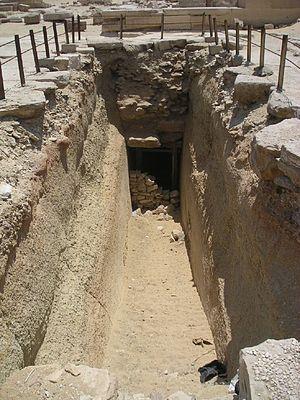
Nebrê est le deuxième roi de la IIᵉ dynastie pendant la période thinite. Il succéda à Hotepsekhemoui et précéda Ninetjer. Manéthon l'appelle Kajechos et lui compte trente-neuf ans de règne mais les égyptologues actuelles lui attribuent un règne d'une dizaine ou d'une quinzaine d'années. Selon différents auteurs, Nebra régna sur l'Égypte vers -2850, de -2820 à -2790, de -2800 à -2785 ou de -2765 à -2750. Il est le premier roi à se rattacher au dieu Rê dans son nom.
Hotepsekhemoui est le nom d'Horus du premier roi de la IIᵉ dynastie pendant la période thinite. Il succède au roi Qâ, peut-être après une période troubles, et précède Nebrê. Le Canon royal de Turin lui attribue 95 ans de règne tandis que Manéthon lui attribue trente-huit ans de règne. Les égyptologues considèrent ces deux déclarations comme des interprétations erronées ou des exagérations et attribuent à Hotepsekhemoui un règne de vingt-cinq ou vingt-neuf ans. On situe son règne aux alentours de -2850 à -2820.